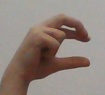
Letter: thal